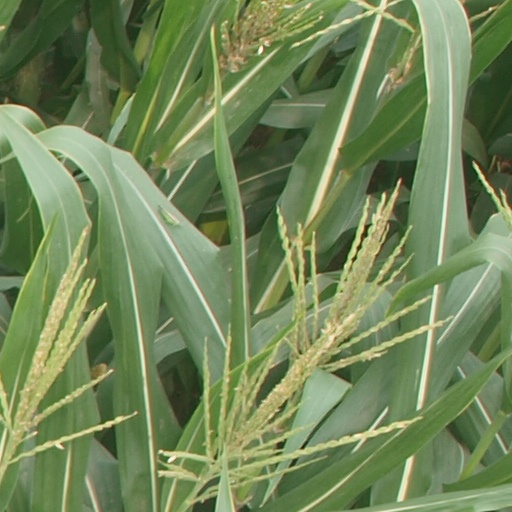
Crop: maize; corn